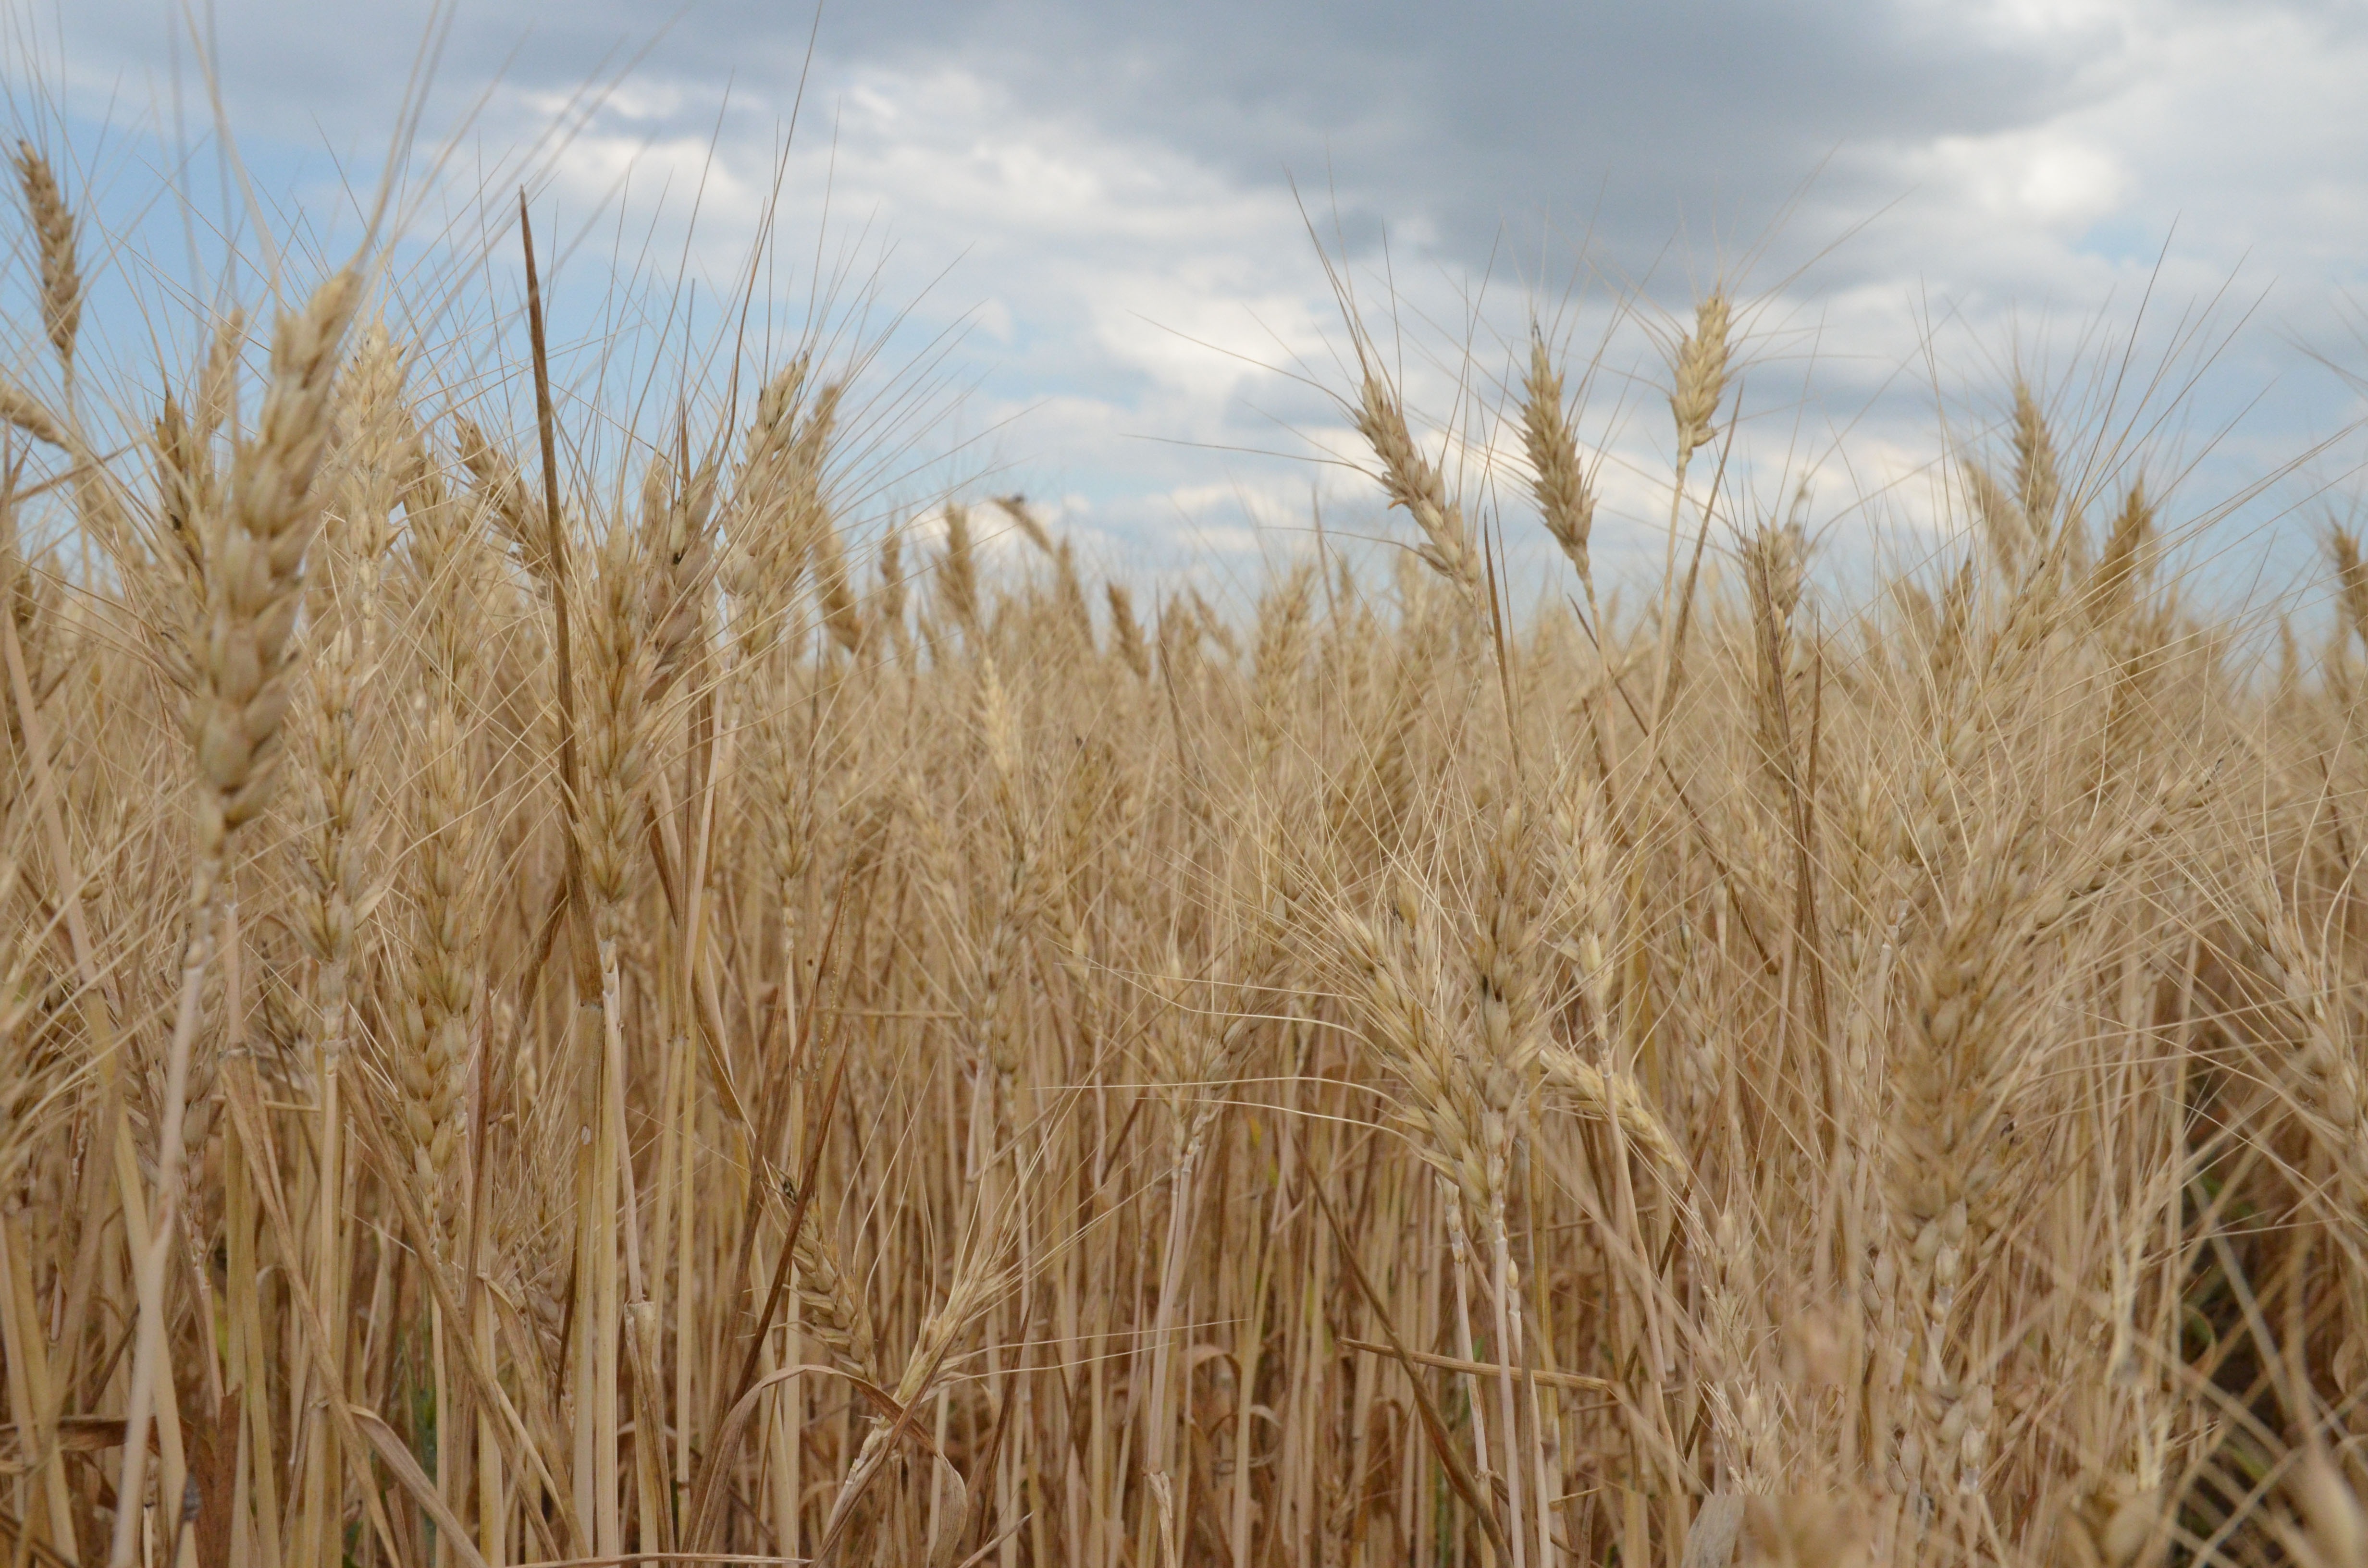
nature, grass, plant, field, meadow, barley, wheat, prairie, food, crop, agriculture, cereal, grassland, rye, cereals, flowering plant, commodity, emmer, kolos, triticale, grass family, land plant, phragmites, food grain, einkorn wheat